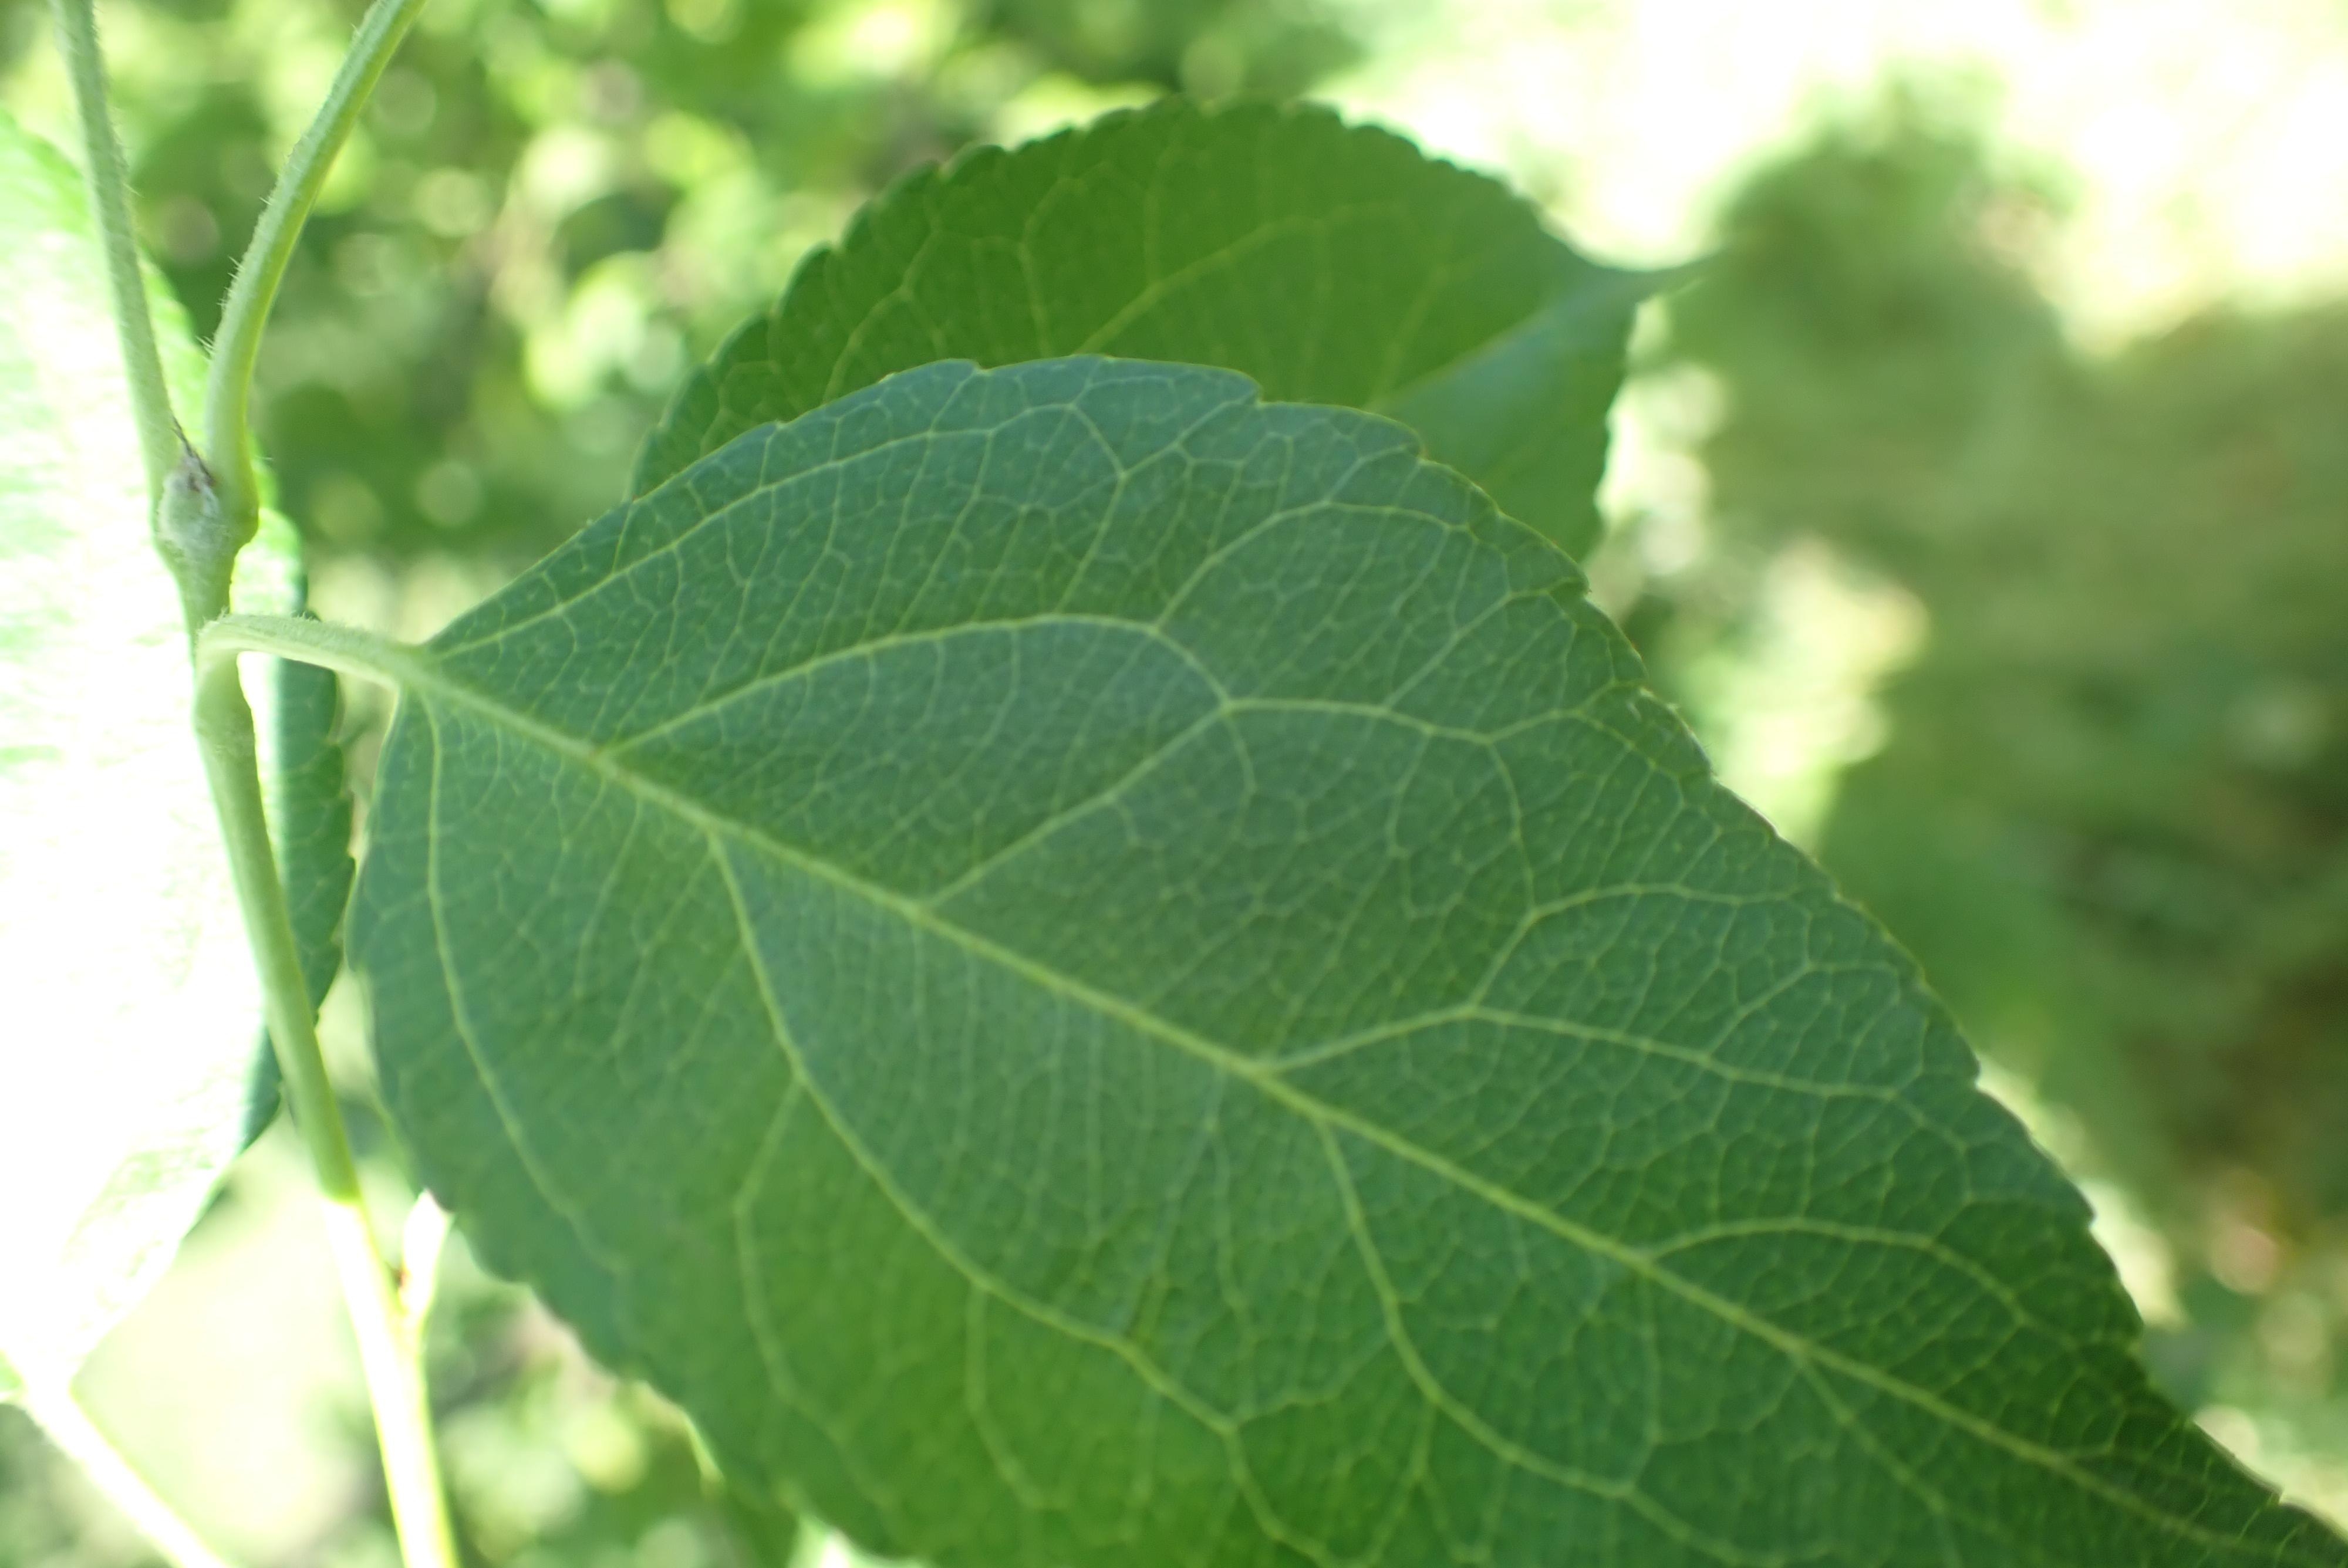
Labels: healthy